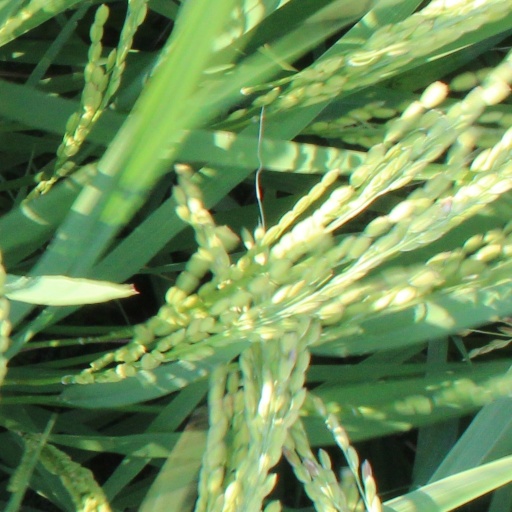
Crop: rice